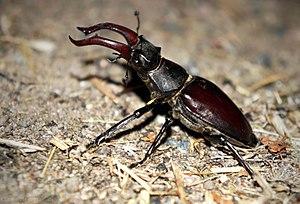
Lucane Cerf-Volant mâle en quête de femelle(s) pendant les nuits estivales de Juillet. Il opte ici pour une position d'observation au sol, mais il peut relever ses pattes avants et sa tête pour se préparer à la défense et ainsi éloigner toute(s) menace(s). Pour cela, il se sert de ses impressionnantes mandibules avec lesquelles il peut mordre, couper ou soulever ses proies/ses concurrents notamment en période de reproduction (Juillet généralement).
Lucanus cervus est une espèce de coléoptères de la famille des Lucanidae, sous-famille des Lucaninae, de la tribu des Lucanini et du genre Lucanus, vivant en Europe. Il était couramment appelé Cerf-volant ou Grande biche ; Lucane est la forme française du nom générique Lucanus donné par Giovanni Antonio Scopoli. Dans certaines campagnes françaises, il est également désigné sous le nom vernaculaire de cornard.